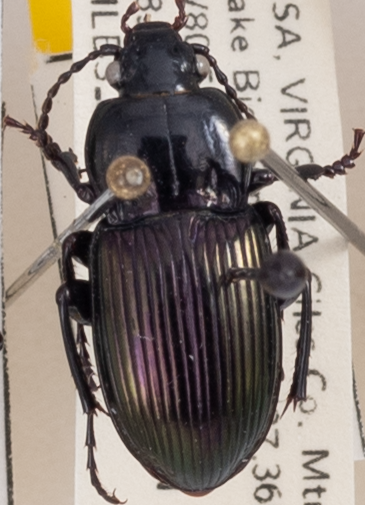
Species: Myas cyanescens
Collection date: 2022-06-28
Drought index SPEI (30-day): -0.616
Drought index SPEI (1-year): -0.922
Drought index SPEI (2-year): -0.46